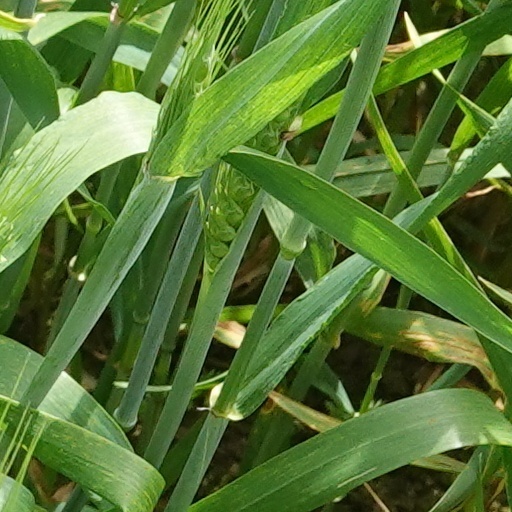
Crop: wheat